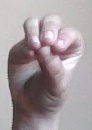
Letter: ha